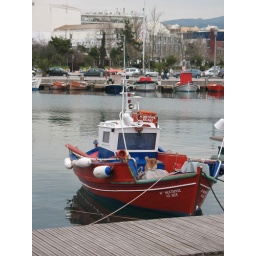
There was this totally adorable little dog on this red boat in the harbor. He was so tiny and furry!